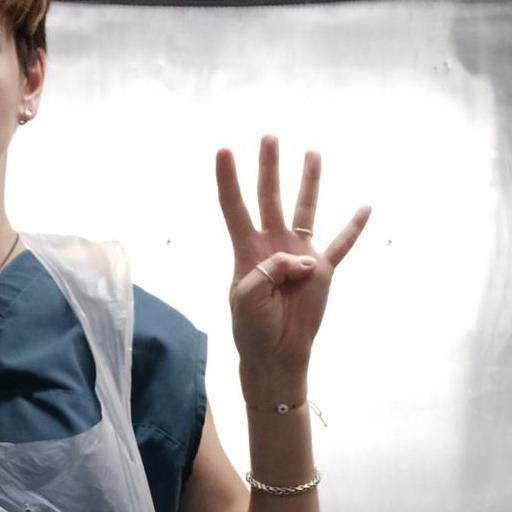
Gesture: four